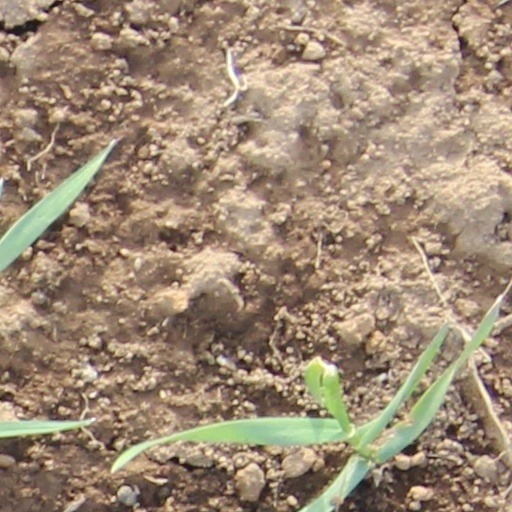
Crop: wheat